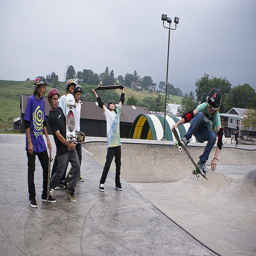
A group of young men holding skateboards on top of a skate park.
there're many skate boarders at this skate park
Several boys at a skateboard park with one doing a stunt in mid air
A group of kids skateboarding at a skate park
Boys at a skate park watching another boy do a trick on his skate board.